1928 in music

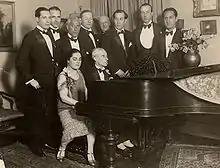
Maurice Ravel at the piano with Éva Gauthier in 1928; George Gershwin listens at right.

The following songs achieved the highest positions in Joel Whitburn's Pop Memories 1890-1954 and record sales reported on the "Discography of American Historical Recordings" website during 1928: Numerical rankings are approximate, they are only used as a frame of reference.